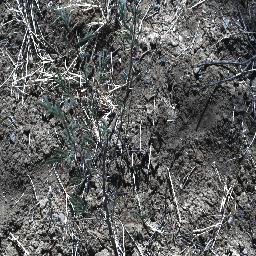
Label: prickly_acacia